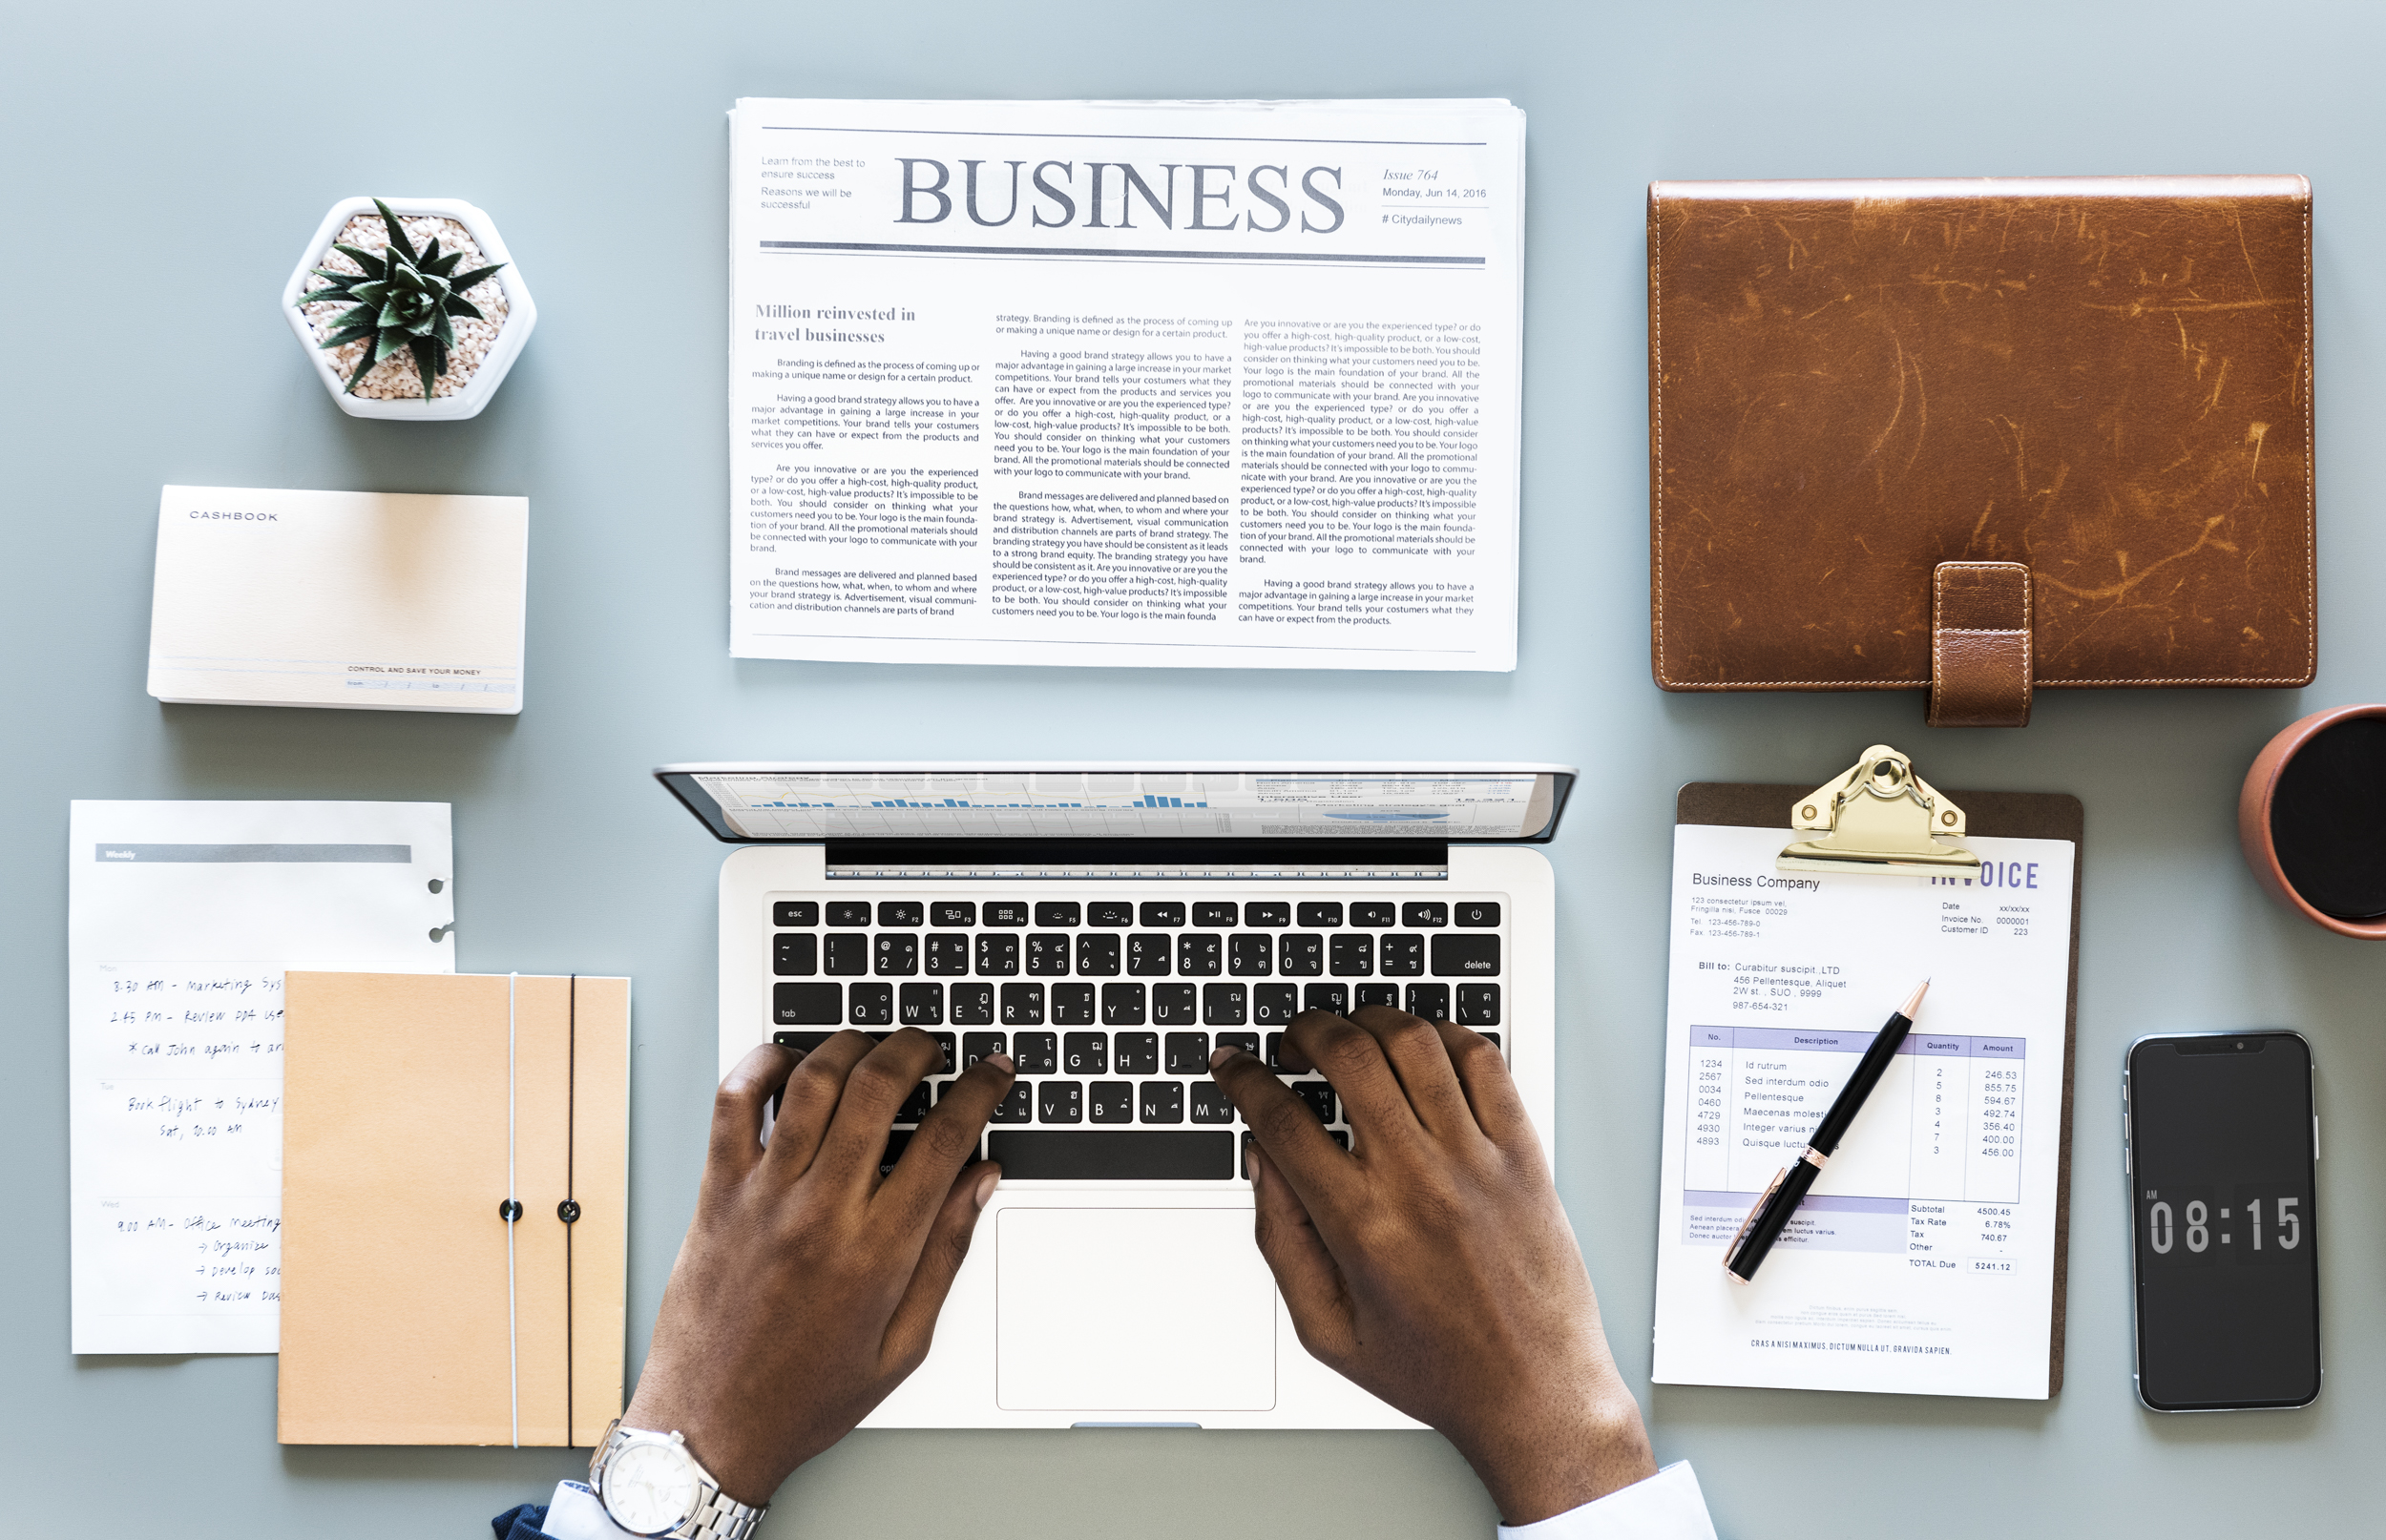
office equipment, product, desk, font, graphic design, design, office, brand, paper, document, hand, writing, computer keyboard, logo, paper product, illustration, calligraphy, leather